Paleolithic Iberia

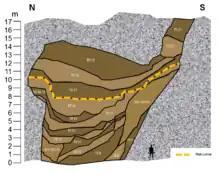
Stratigraphic levels of Sima del Elefante in Atapuerca.

Atapuerca also hosts several lithic tools from this period, mainly from flint, quartzite, sandstone, quartz and limestone. The flint presents two variations, one of Neogene origins and the other from the Cretaceous, and the rest of materials were transported from the fluvial terraces of Arlanzón and Vena, 1 kilometer from the site. The oldest lithic tool remains ( 1.2 Ma ago) are simple lithic cores and flakes, mainly of flint, from TE9 at Sima del Elefante. Level TD6 of Gran Dolina ( 850 ka ago) features lithic tools of more varied materials and functions, such as denticulate tools and scrapers and one limestone chopper.